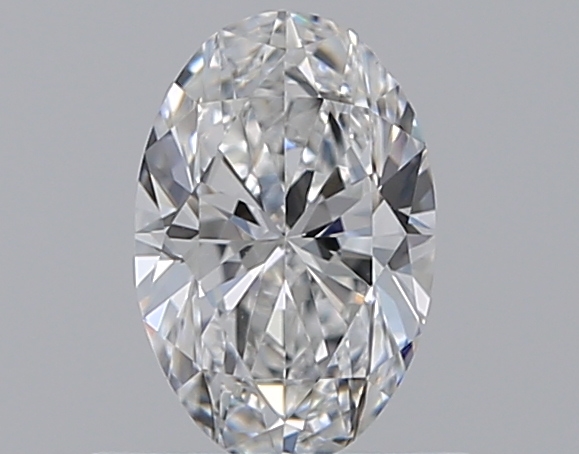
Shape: oval
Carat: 0.5
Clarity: VS2
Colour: E
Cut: EX
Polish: EX
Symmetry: VG
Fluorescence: F
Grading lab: GIA
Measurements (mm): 6.45 x 4.25 x 2.68